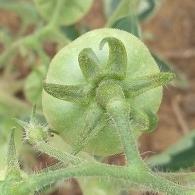
Crop: Tomato
Condition: healthy-fruit